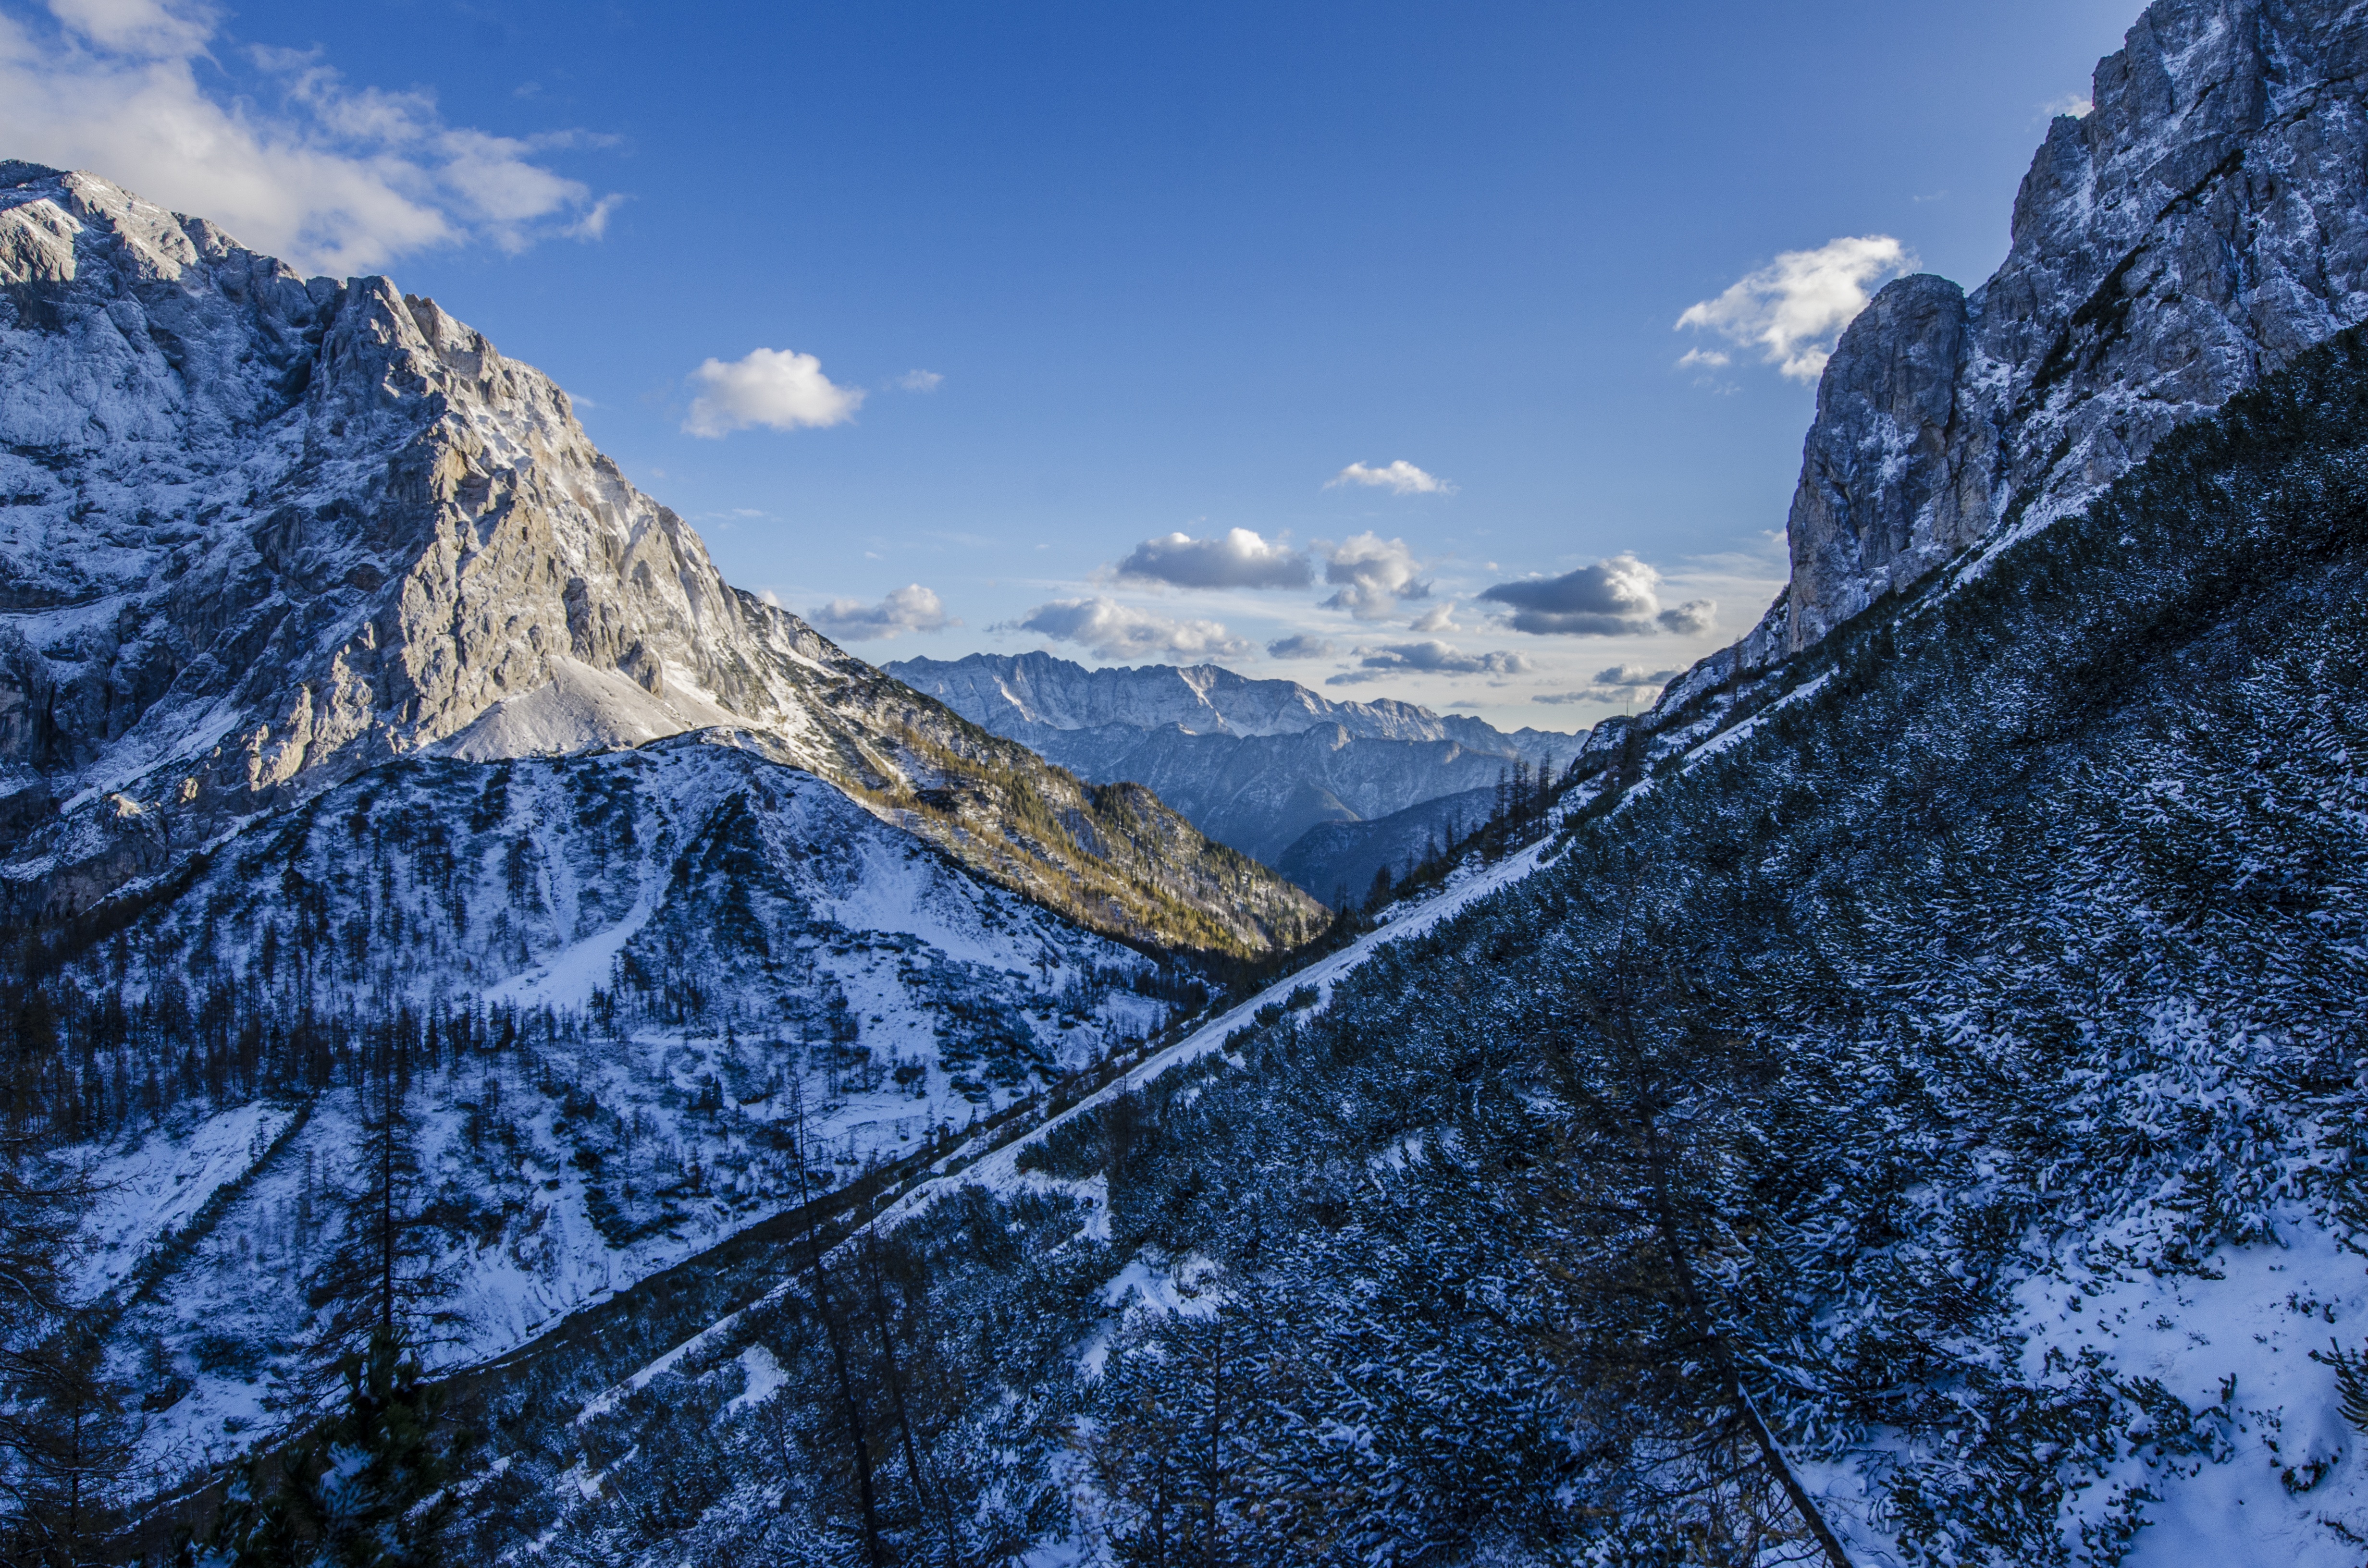
landscape, nature, wilderness, mountain, snow, cold, winter, adventure, mountain range, scenery, weather, season, ridge, summit, mountains, alps, plateau, cirque, landform, mountain pass, geographical feature, mountainous landforms, geological phenomenon